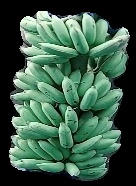
Variety: elakki-bale
Grade: grade1